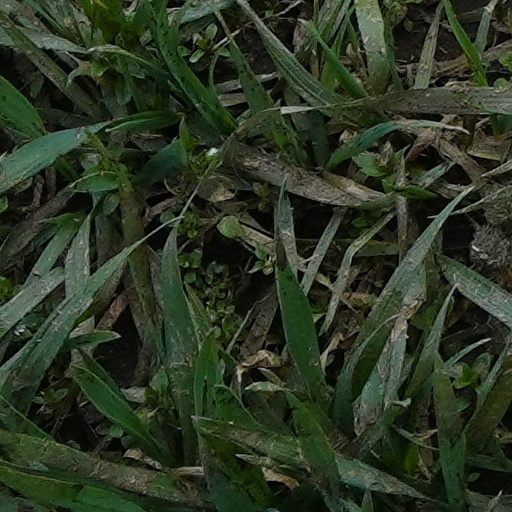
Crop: wheat